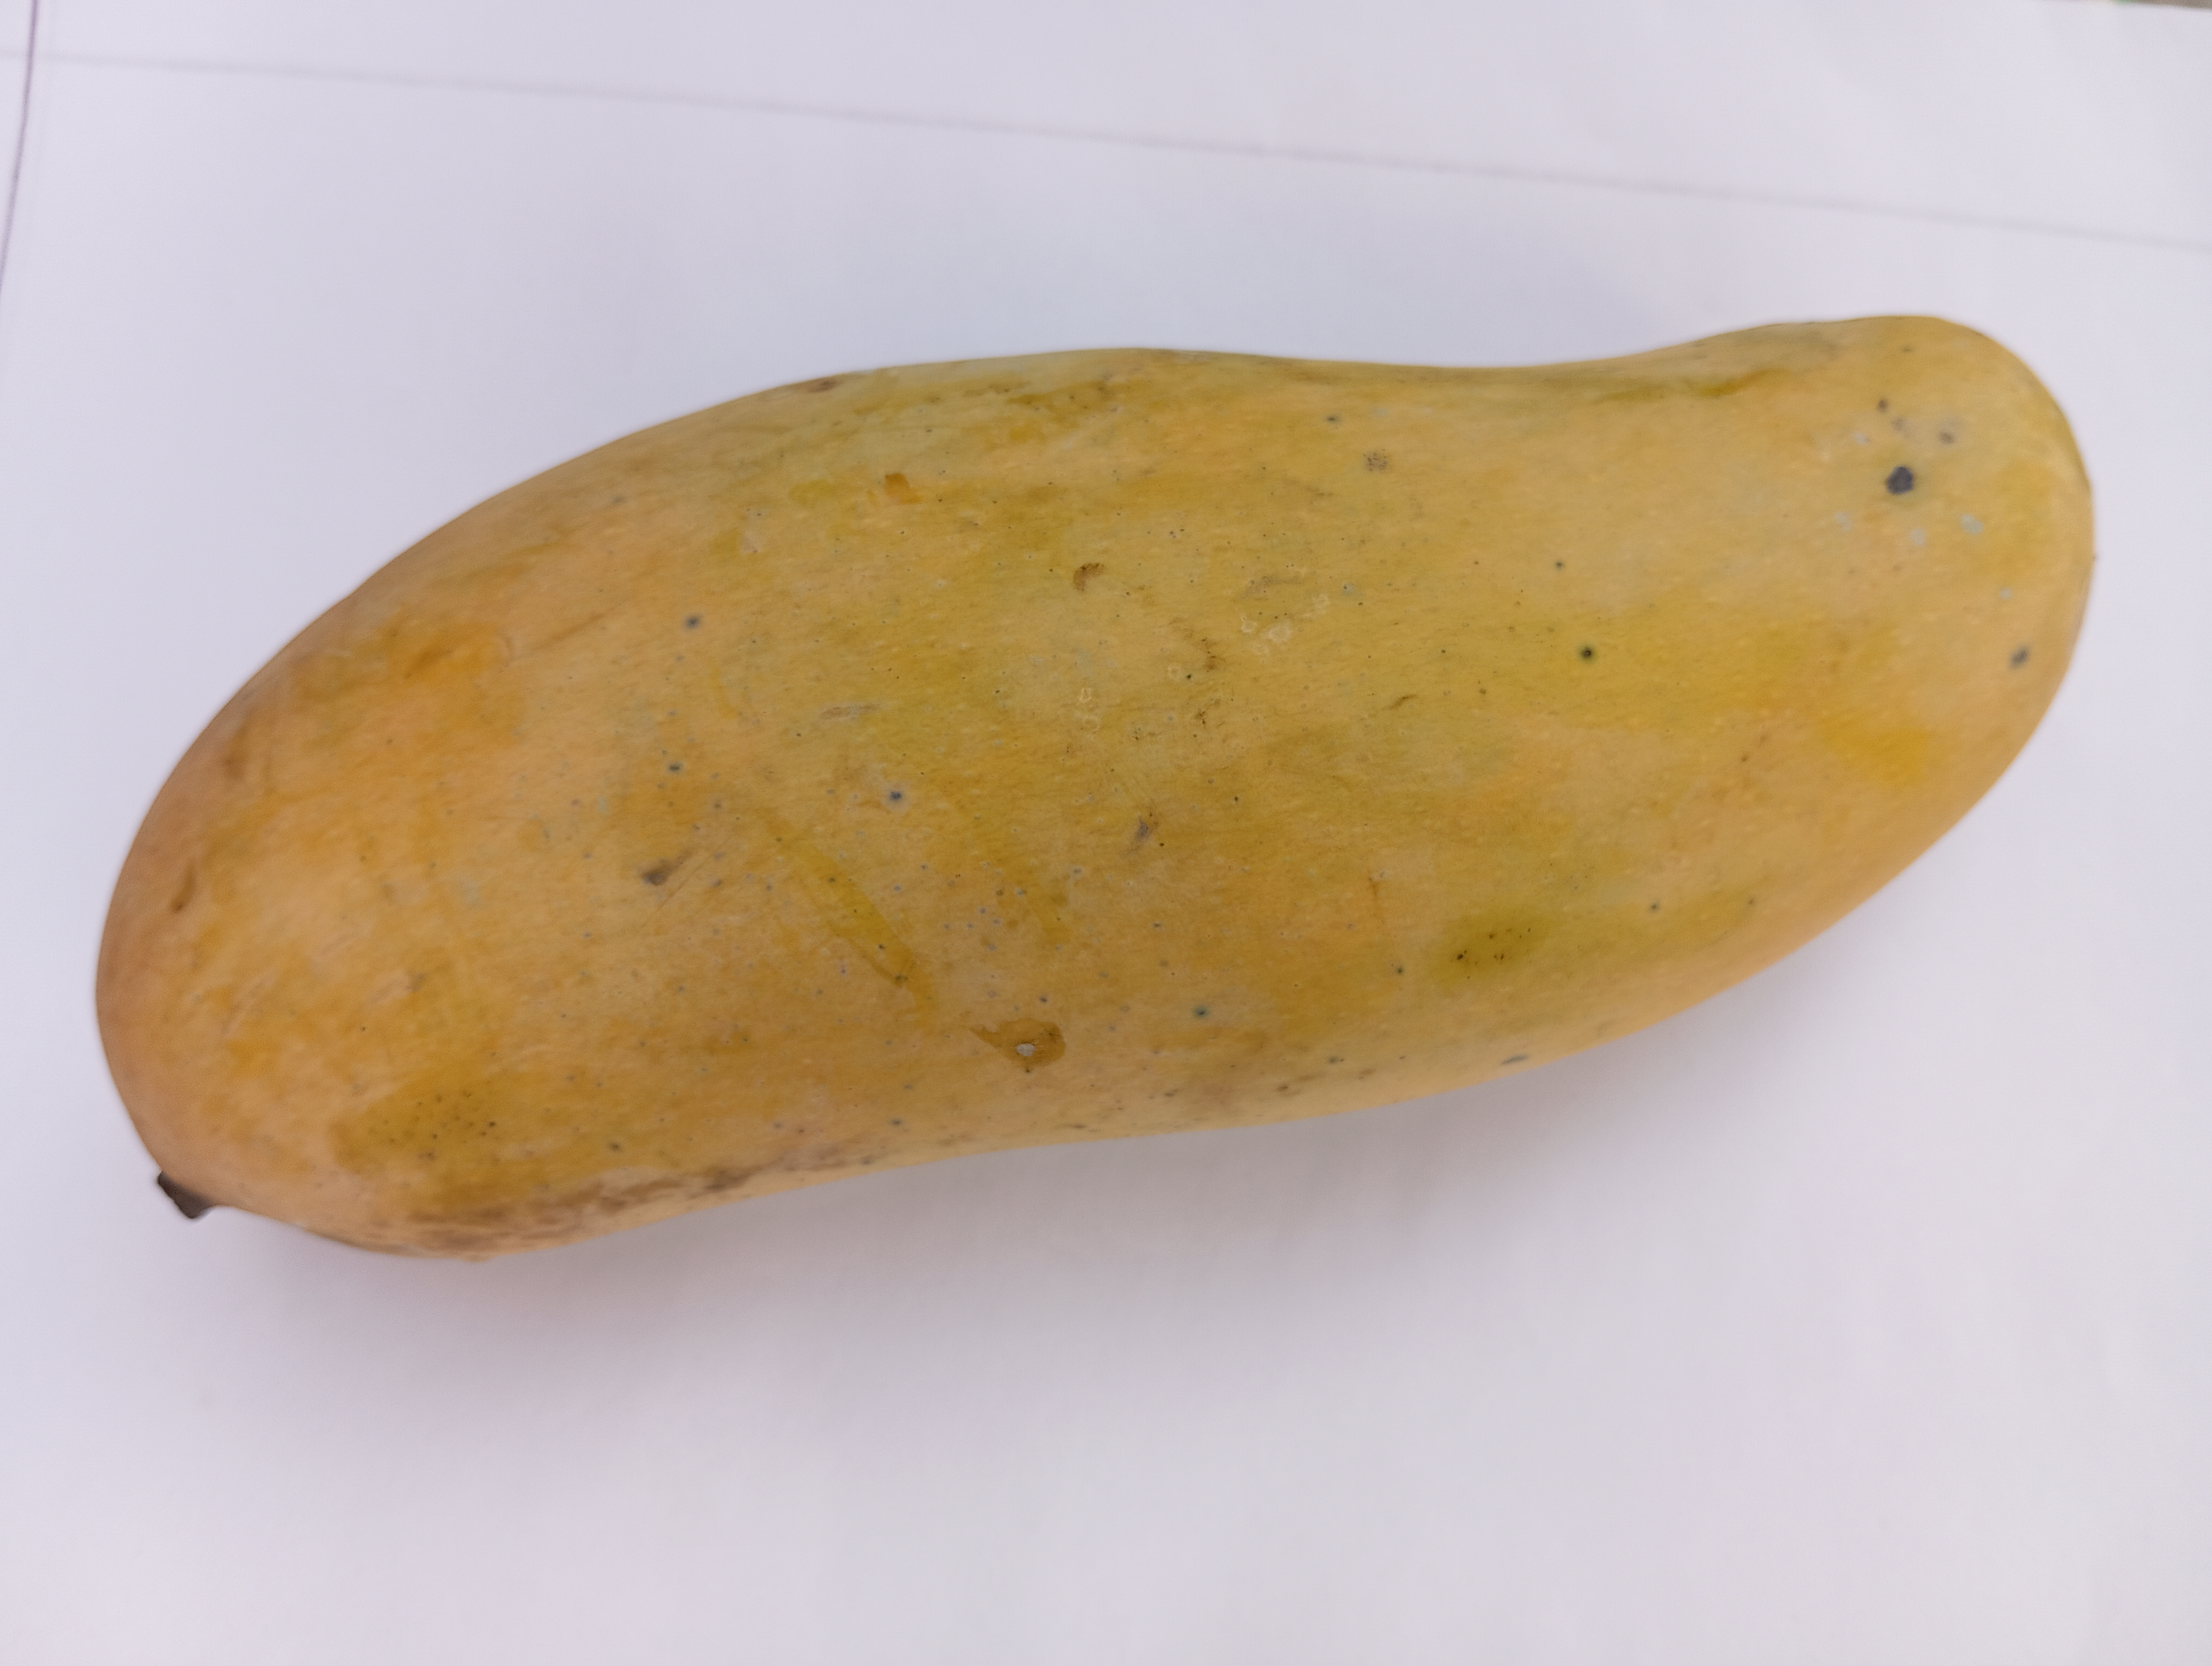
Mango variety: Banana